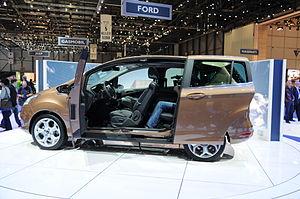
Salon international de l'automobile de Genève 2012